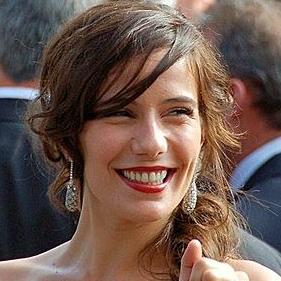
Age: 31